Doubles curling

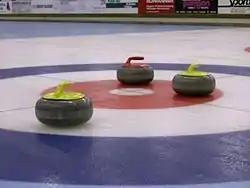
Curling stones

Doubles curling (most commonly seen as mixed doubles) is a variation of the sport of curling with only two players on each team. Mixed doubles is the most common format of doubles curling, where the term 'mixed' specifies that each team is composed of one man and one woman. The term mixed is also used to describe a specific format of 4-person team curling where the team consists of two men and two women and the throwing order alternates genders, see mixed team.